Cangiante

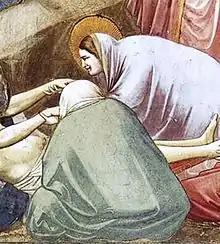
An early example of cangiante by Giotto from the Arena Chapel. Note the shift in color on the robes.

The greatest practitioner of the "cangiante" technique was Michelangelo, especially in many parts of the Sistine Chapel ceiling. For example, in the image of the prophet Daniel, a transition from green to yellow is evident in the subject's robes. This technique is in contrast to the "chiaroscuro" method of Leonardo and, later, Caravaggio, where attached shadows generally appeared simply as a darker form of the object's color ("local color"), or transitioned to nearly colorless dark earth colors. After Michelangelo's time, the technique found widespread acceptance and is now a standard painting technique.